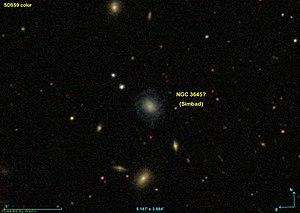
Image créée à l'aide du logiciel Aladin Sky Atlas du Centre de Données astronomiques de Strasbourg et des données publiques en format FIT de SDSS (Sloan Digital Sky Survey).
NGC 3645 est une galaxie lenticulaire vue par la tranche et située dans la constellation du Lion à environ 68 millions d'années-lumière de la Voie lactée. NGC 3645 a été découvert par l'astronome germano-britannique William Herschel en 1784. Cette galaxie a aussi été observée par l'astronome britannique John Herschel le 7 avril 1828 et elle a été inscrite au catalogue NGC sous la cote NGC 3630.